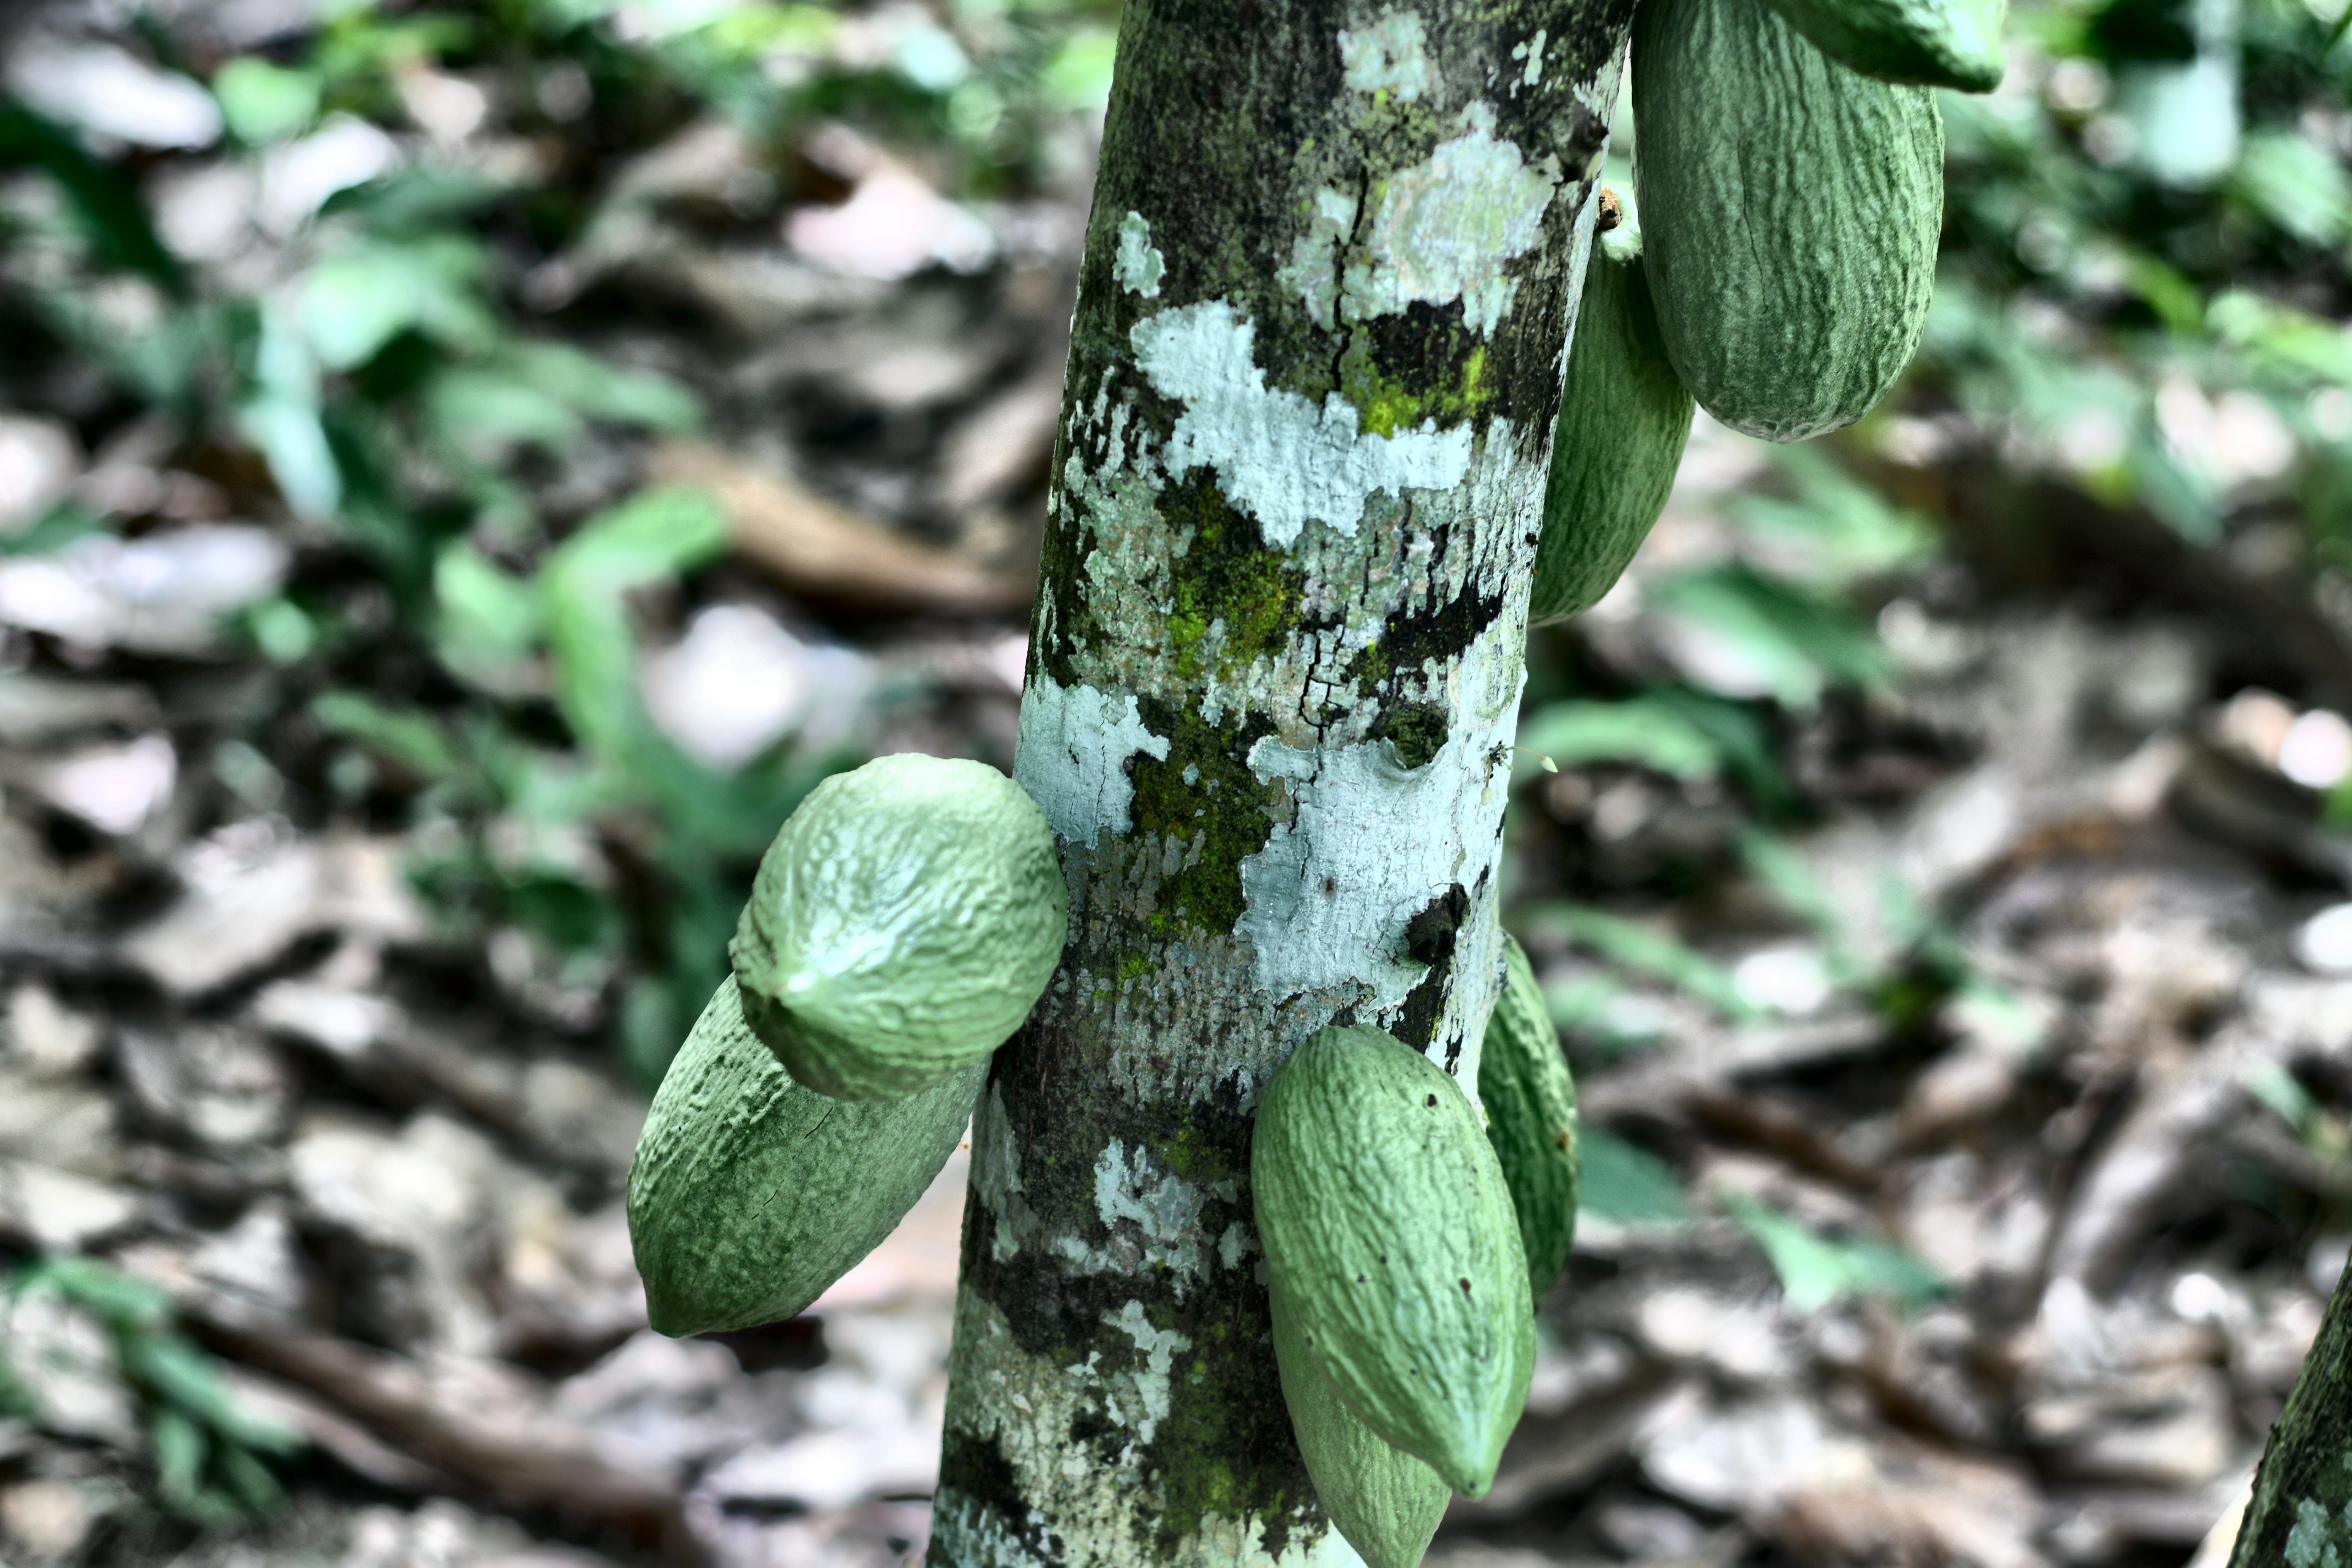
Maturity: unmature
Variety: Angoleta